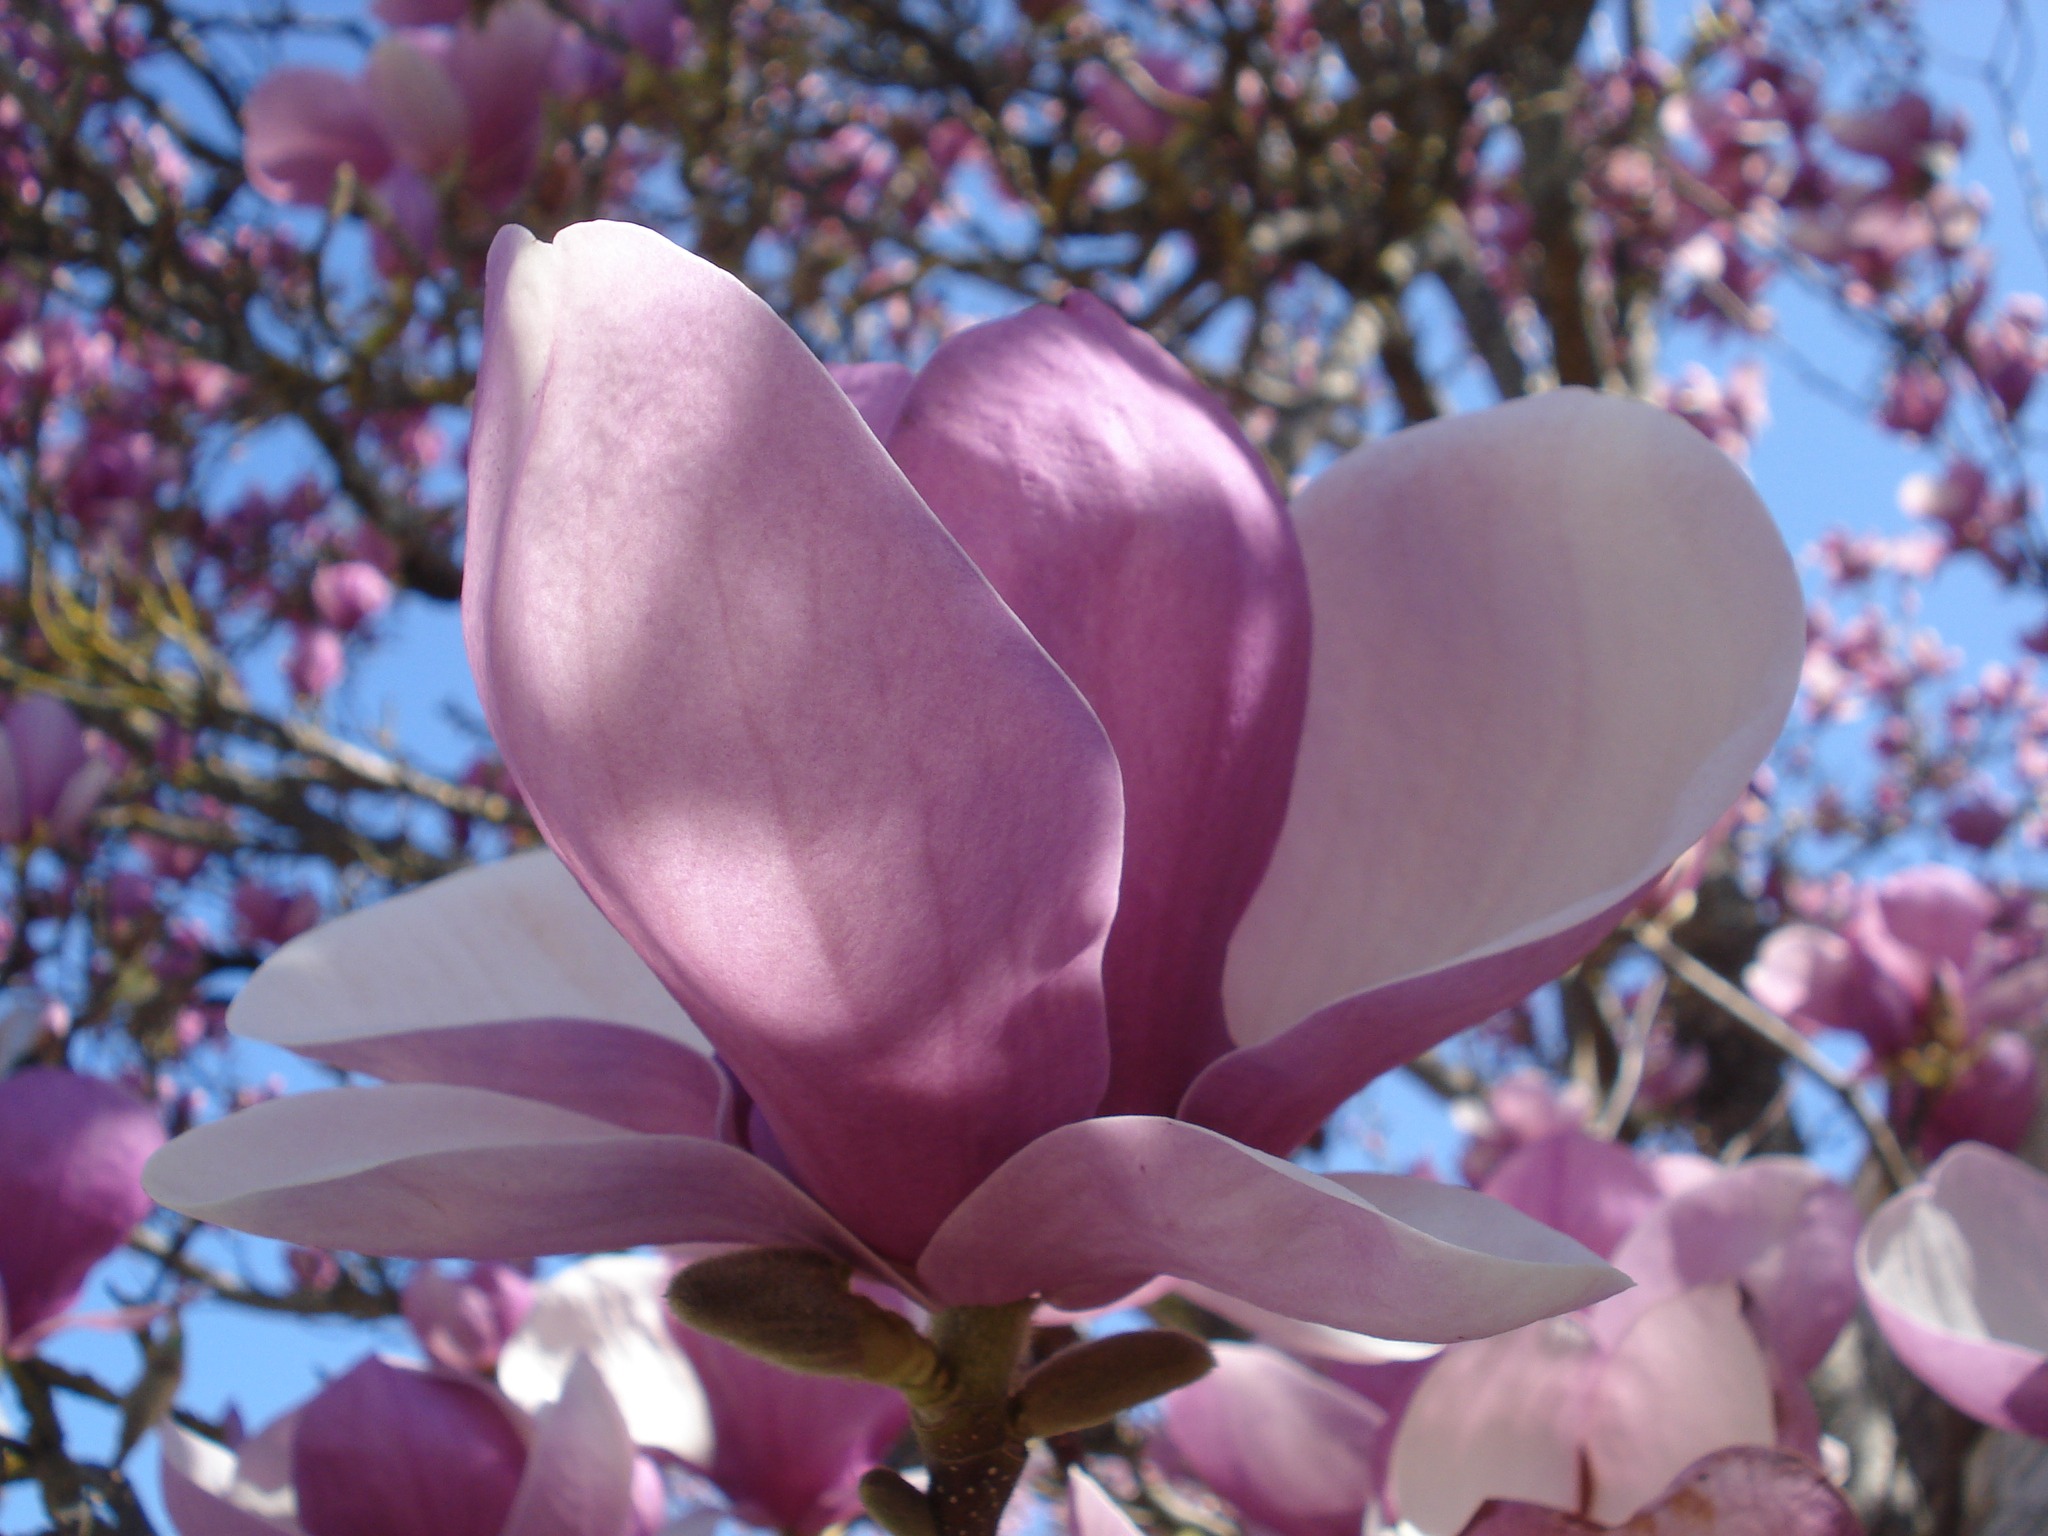
tree, branch, blossom, plant, leaf, flower, petal, spring, botany, pink, flora, season, shrub, magnolia, flowering, macro photography, flowering plant, magnolias, land plant, magnolia family